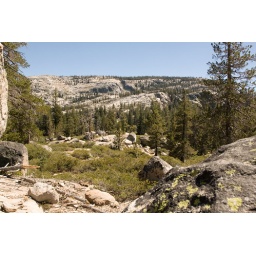
Granite rock ridge and rock in foreground with green lichens